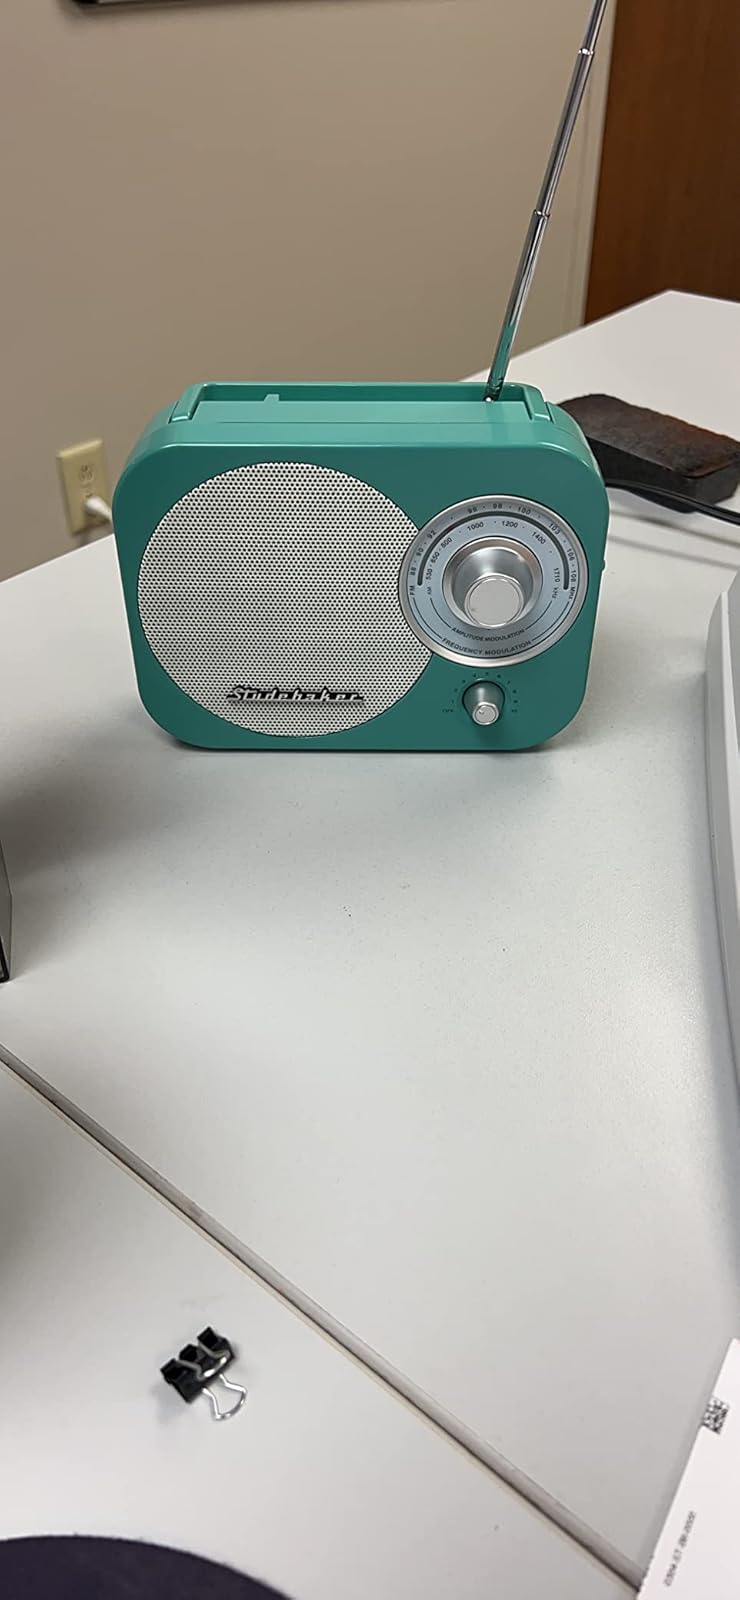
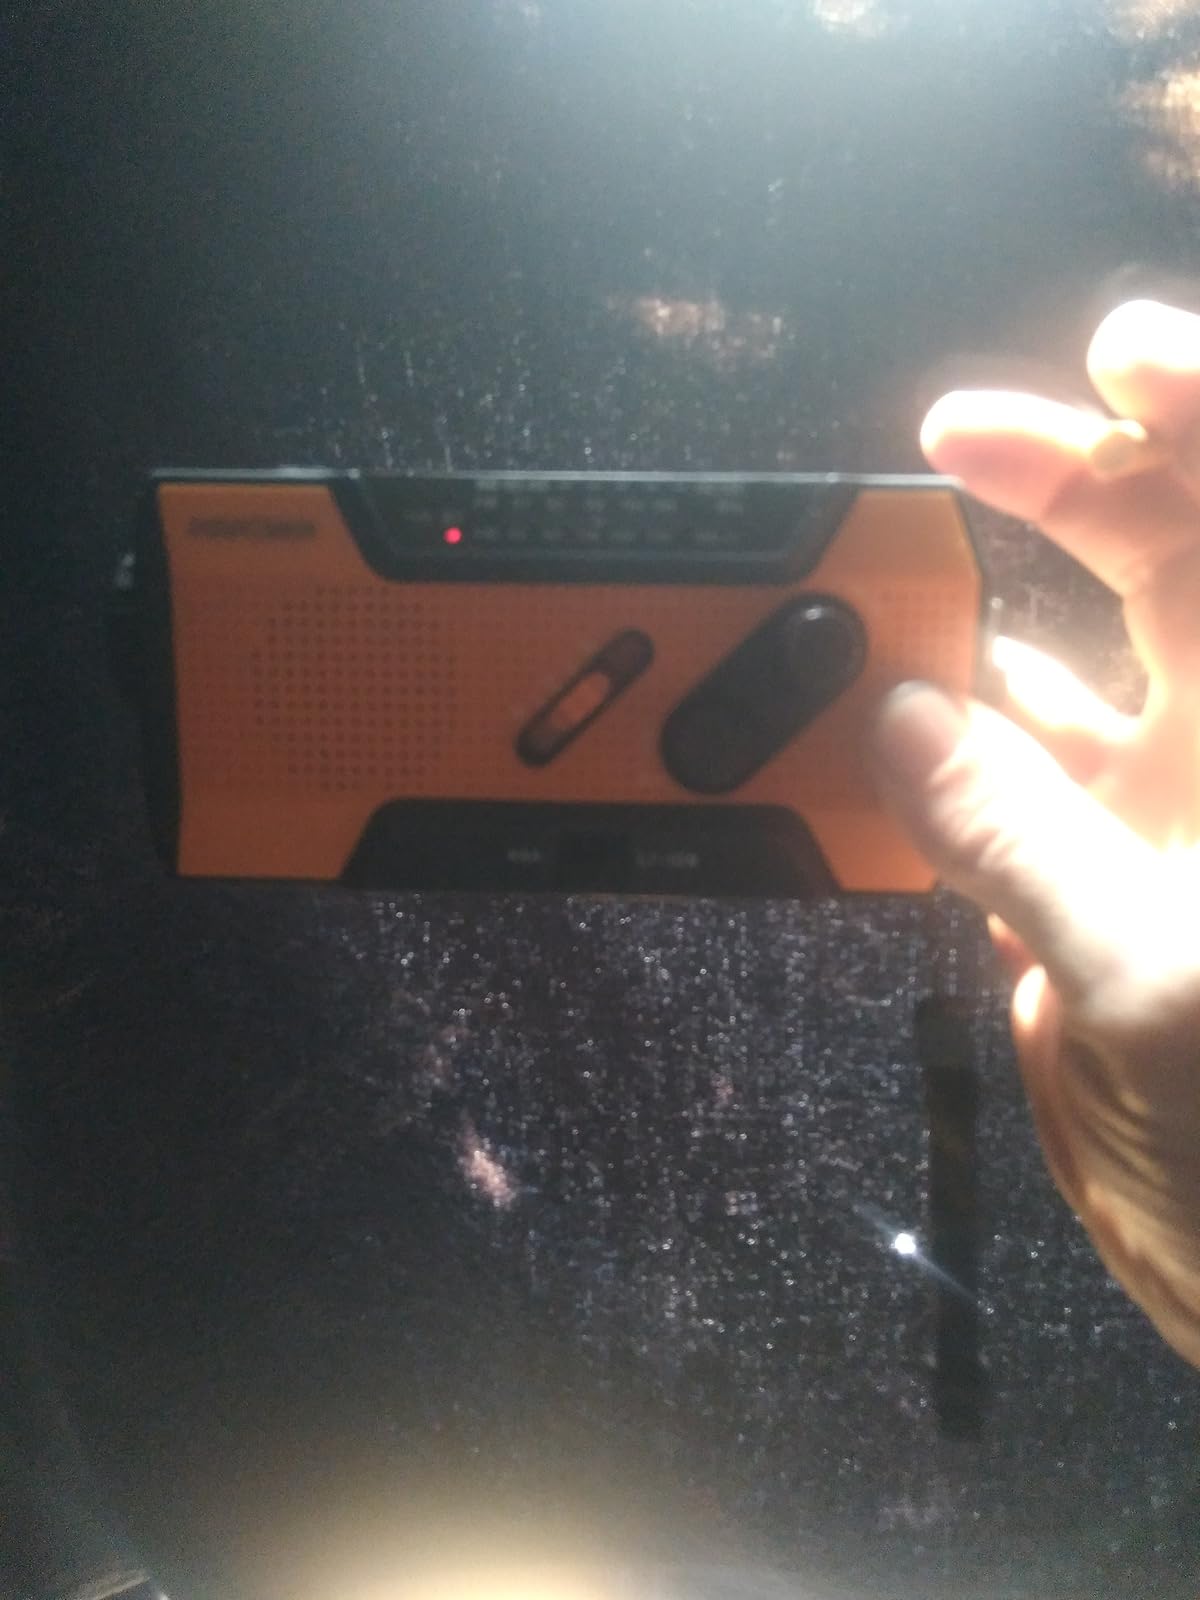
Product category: radio
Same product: no